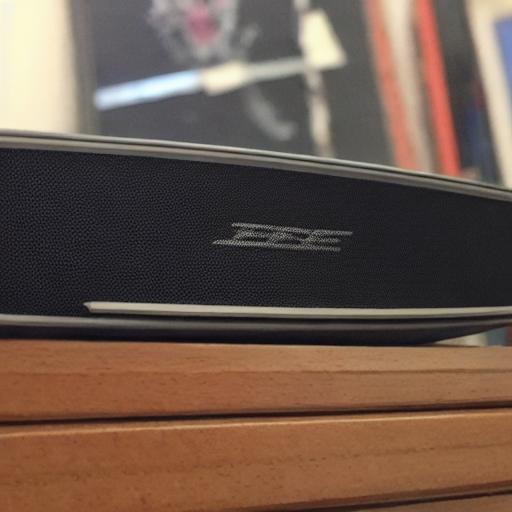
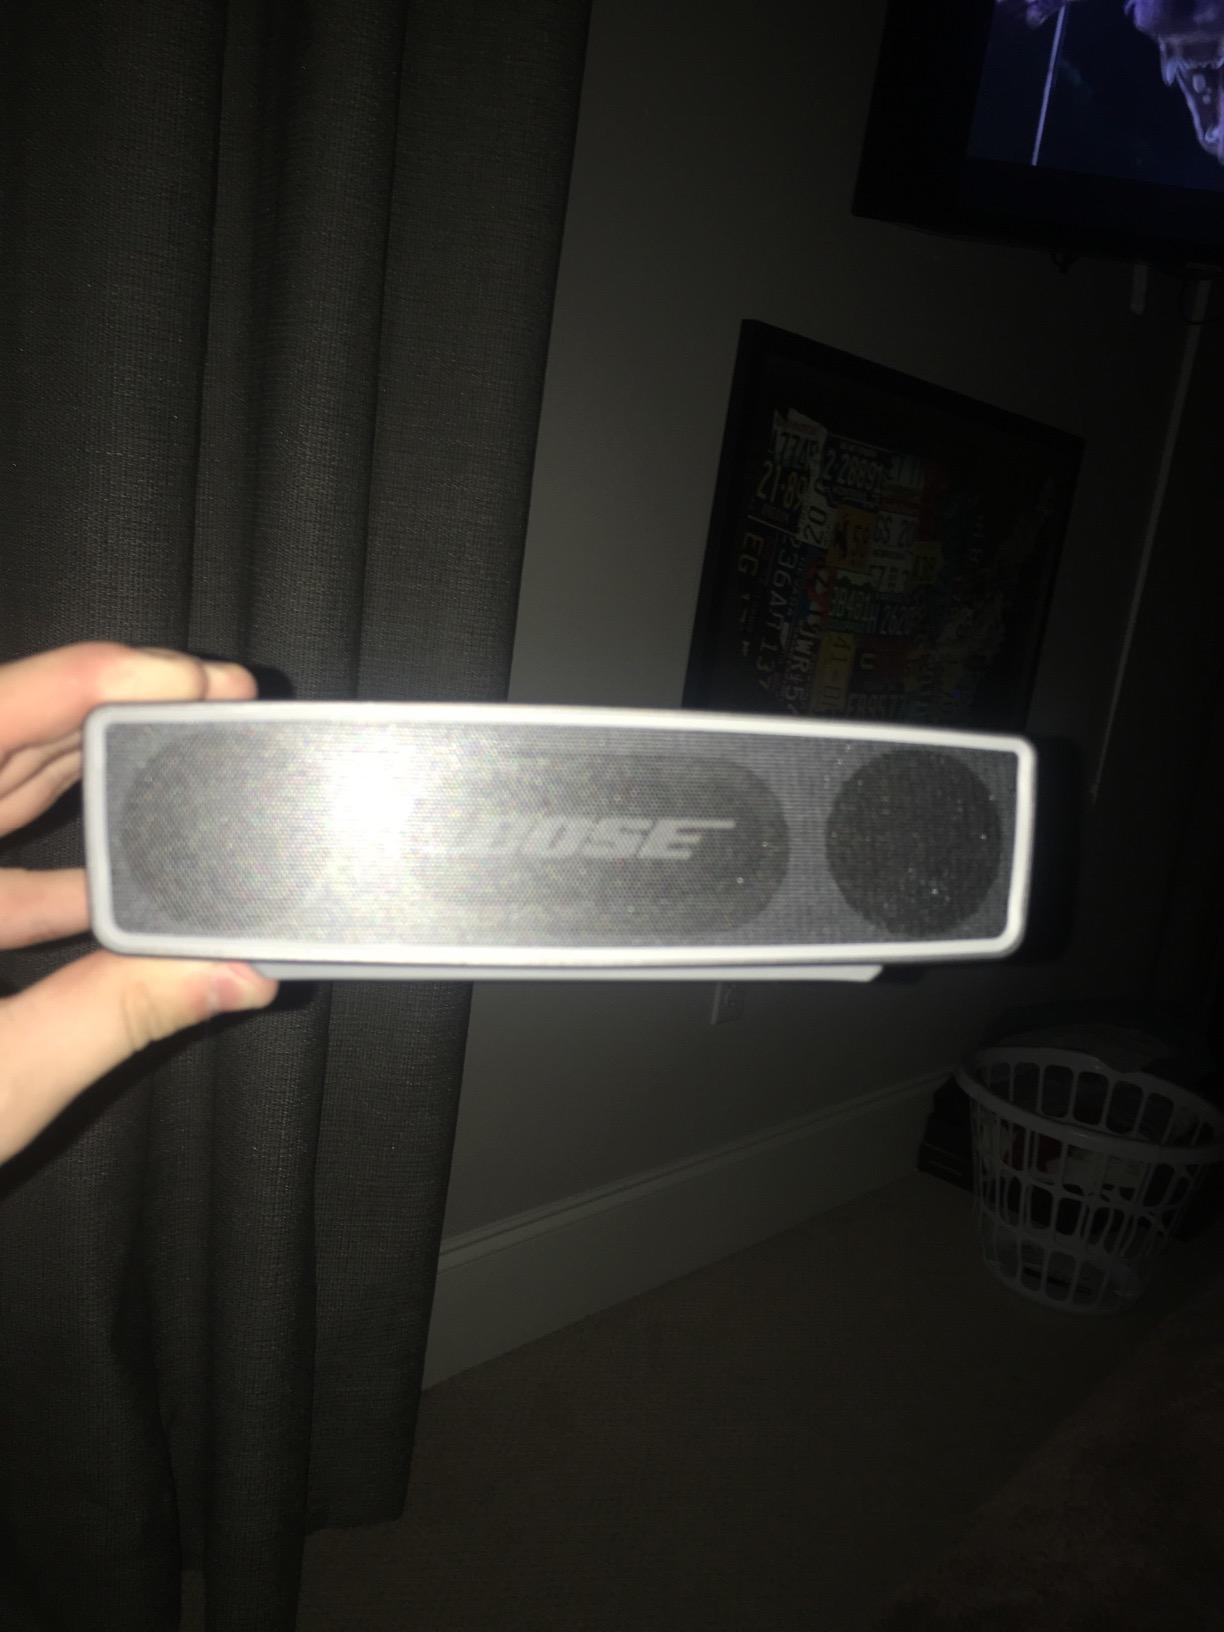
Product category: speaker
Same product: no